Boileau, Quebec

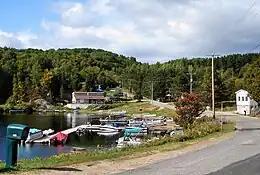
Little marina on the north end of Lake Papineau.

Boileau is a village and municipality in the Outaouais region of Quebec, Canada, part of the Papineau Regional County Municipality. The municipality was known as Ponsonby until 1993.